Bunny chow

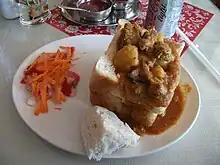
Quarter mutton bunny chow in Durban, South Africa

Bunny chows are popular amongst Indians and other ethnic groups in the Durban area. Bunny chows are commonly filled with curries made using traditional recipes from Durban: mutton or lamb curry, chicken curry, trotters and beans curry, and beans curry. Other varieties found across the country using less traditional Durban-Indian food include chips with curry gravy, fried sausage, cheese, eggs and polony. These are all popular fillings; the original bunny chow was vegetarian. Bunny chows are often served with a side portion of salad containing grated carrot, chilli and onion salad. Commonly known as sambals, this includes chopped tomatoes, onions, and green chilies served with white vinegar. Other sides include Indian pickles, such as mango pickle, lime or lemon pickle, vegetable pickles and other seasonal varieties which are pickled. A key desirable characteristic of a bunny chow is seen when gravy from the curry fillings soaks into the walls of the bread. Sharing a single bunny chow is not uncommon.